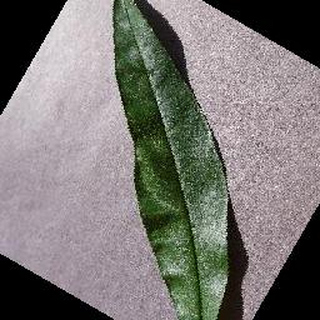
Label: healthy_peach